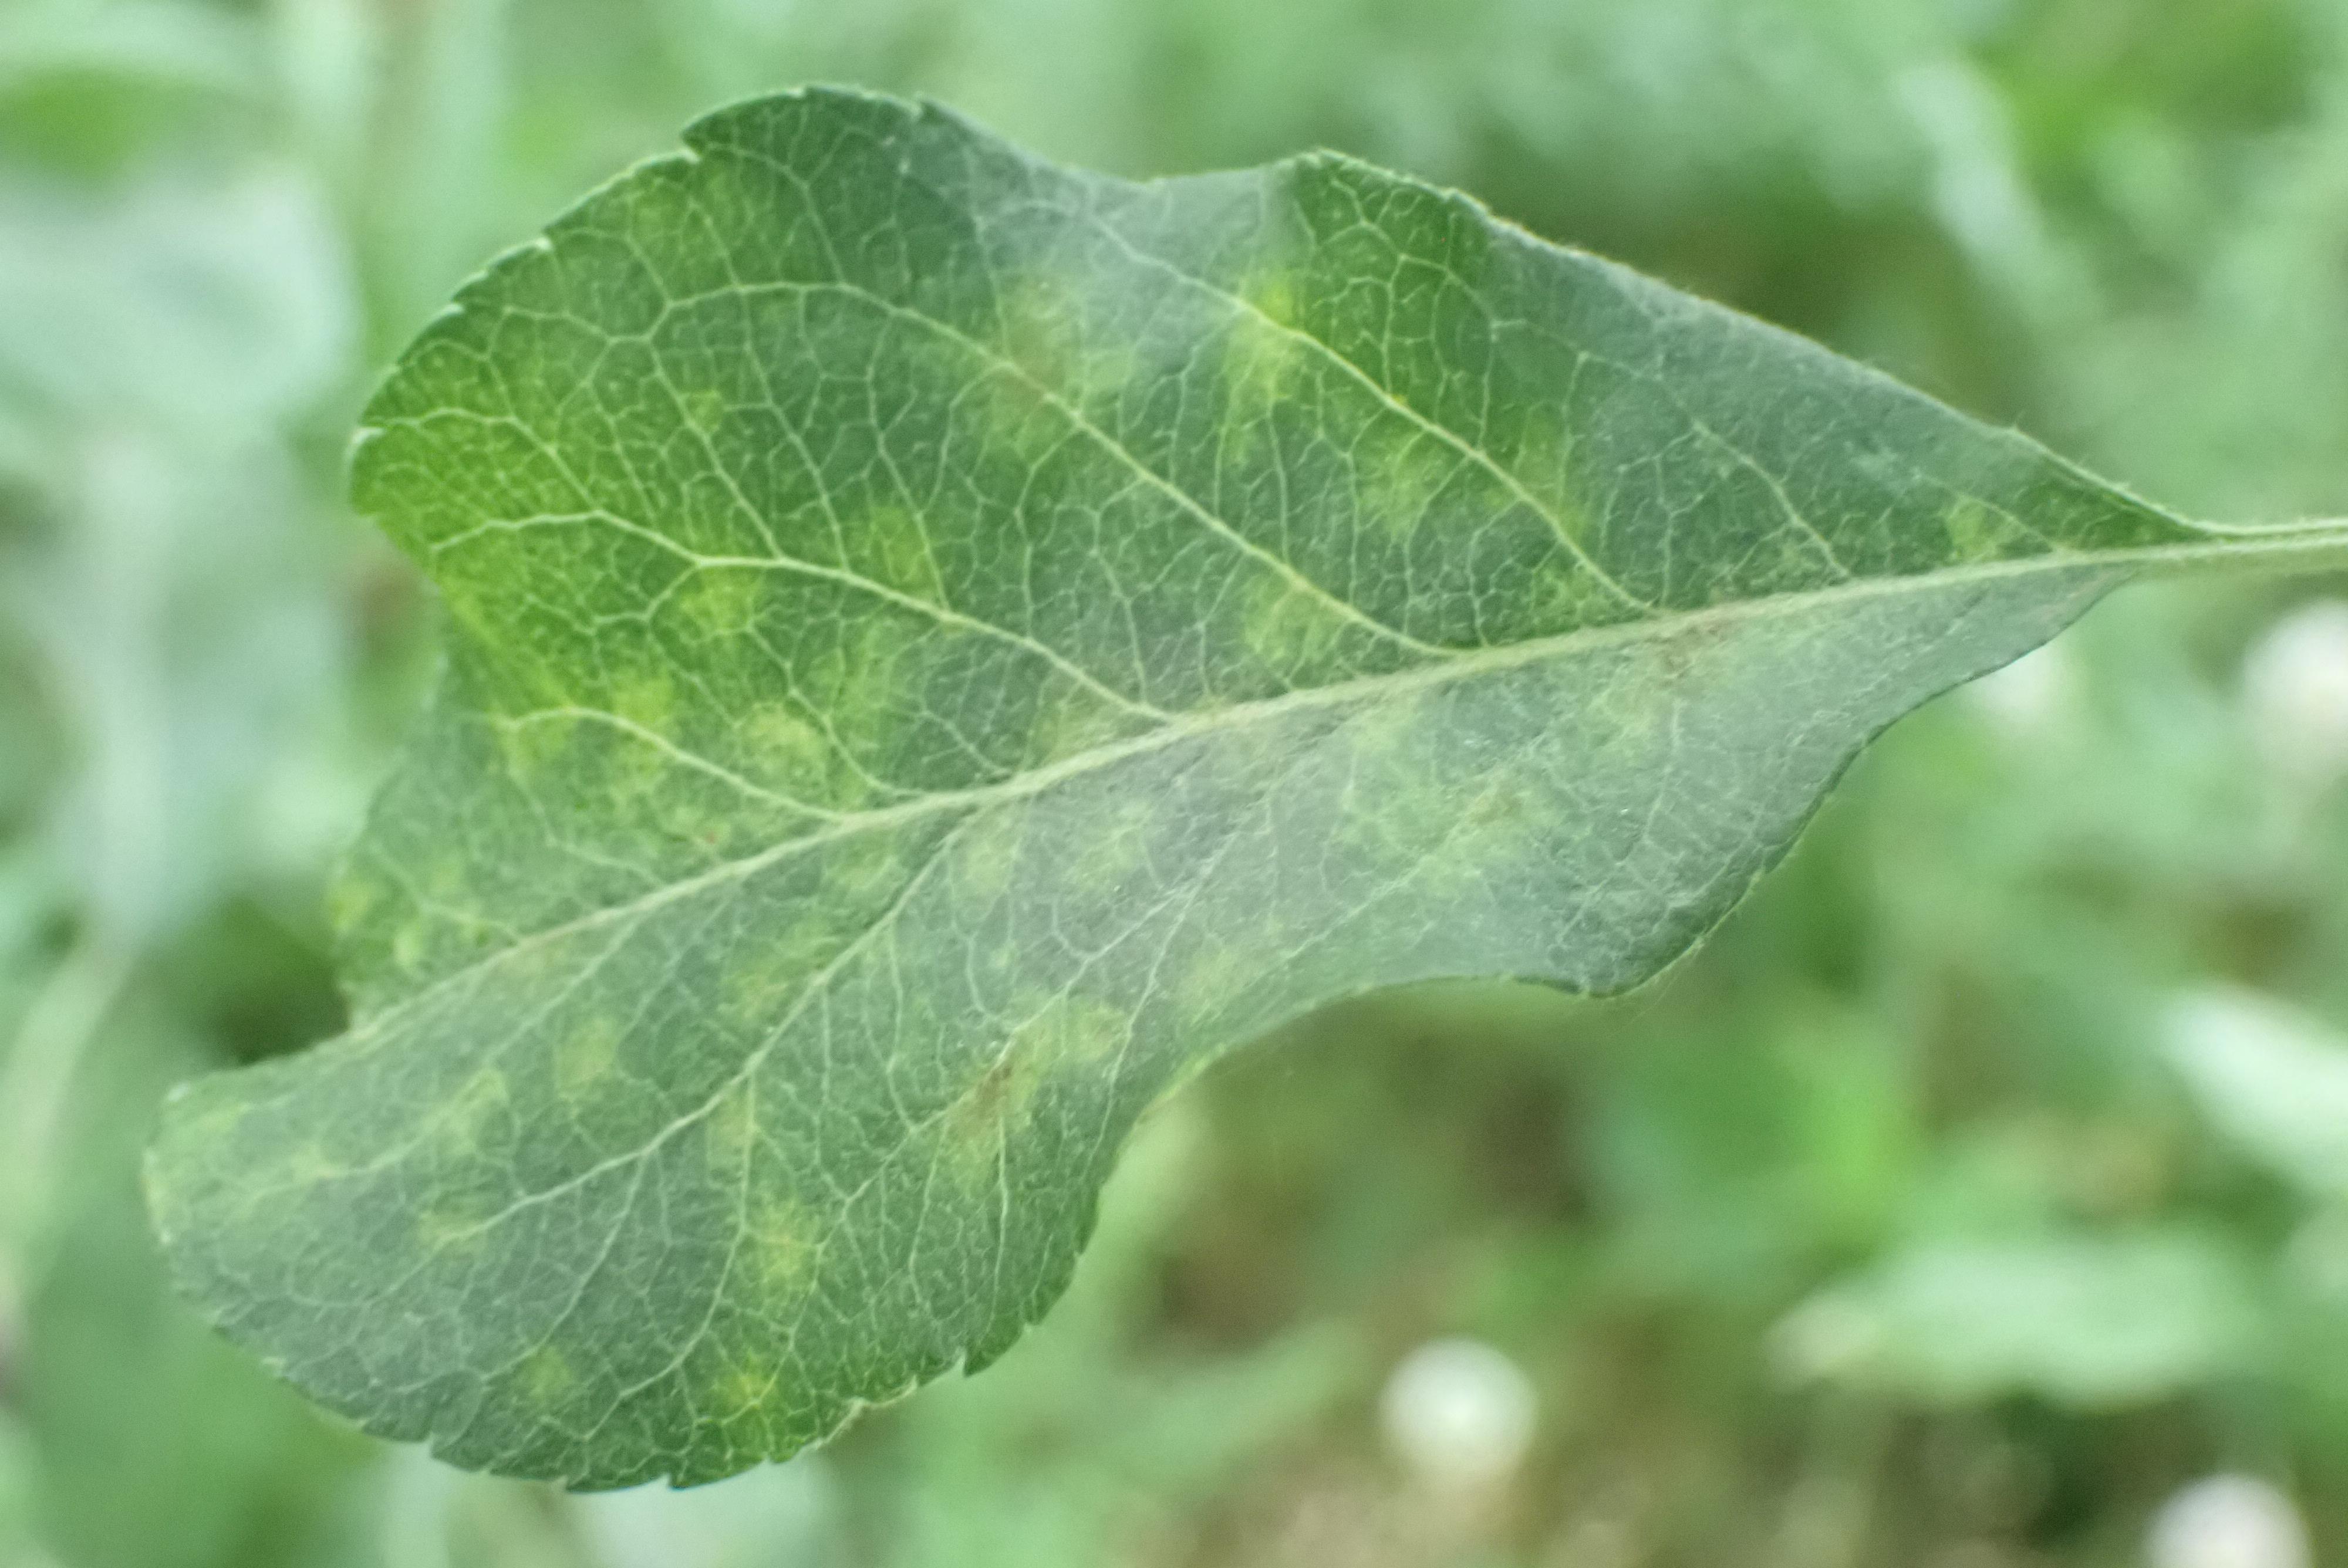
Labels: scab